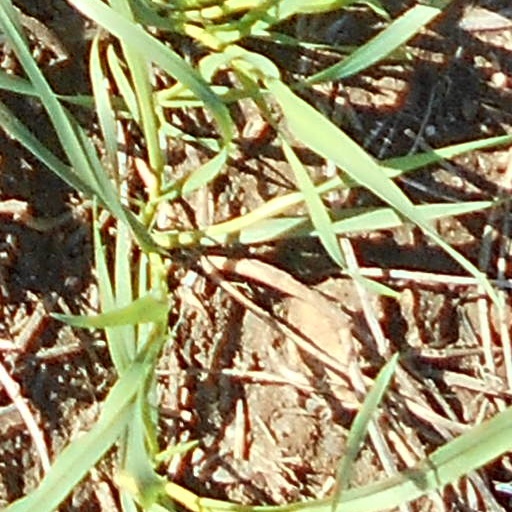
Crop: wheat